Keats (crater)

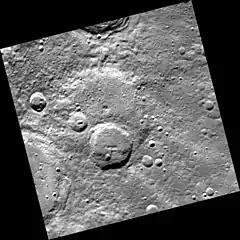
MESSENGER NAC of Keats

Keats is a crater on Mercury. The crater's name was adopted by the International Astronomical Union (IAU) in 1976 and named after an English poet. This poet is known as John Keats, who lived from 1795 to 1821. The crater was first imaged by Mariner 10 in 1974.